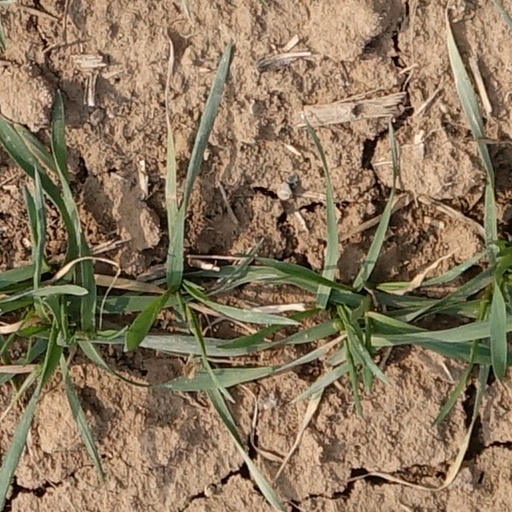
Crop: wheat